Princess Tarakanova (1910 film)

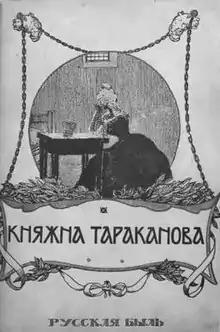

The film is based on the play "Princess Tarakanova" by Ippolit Shpazhinsky.